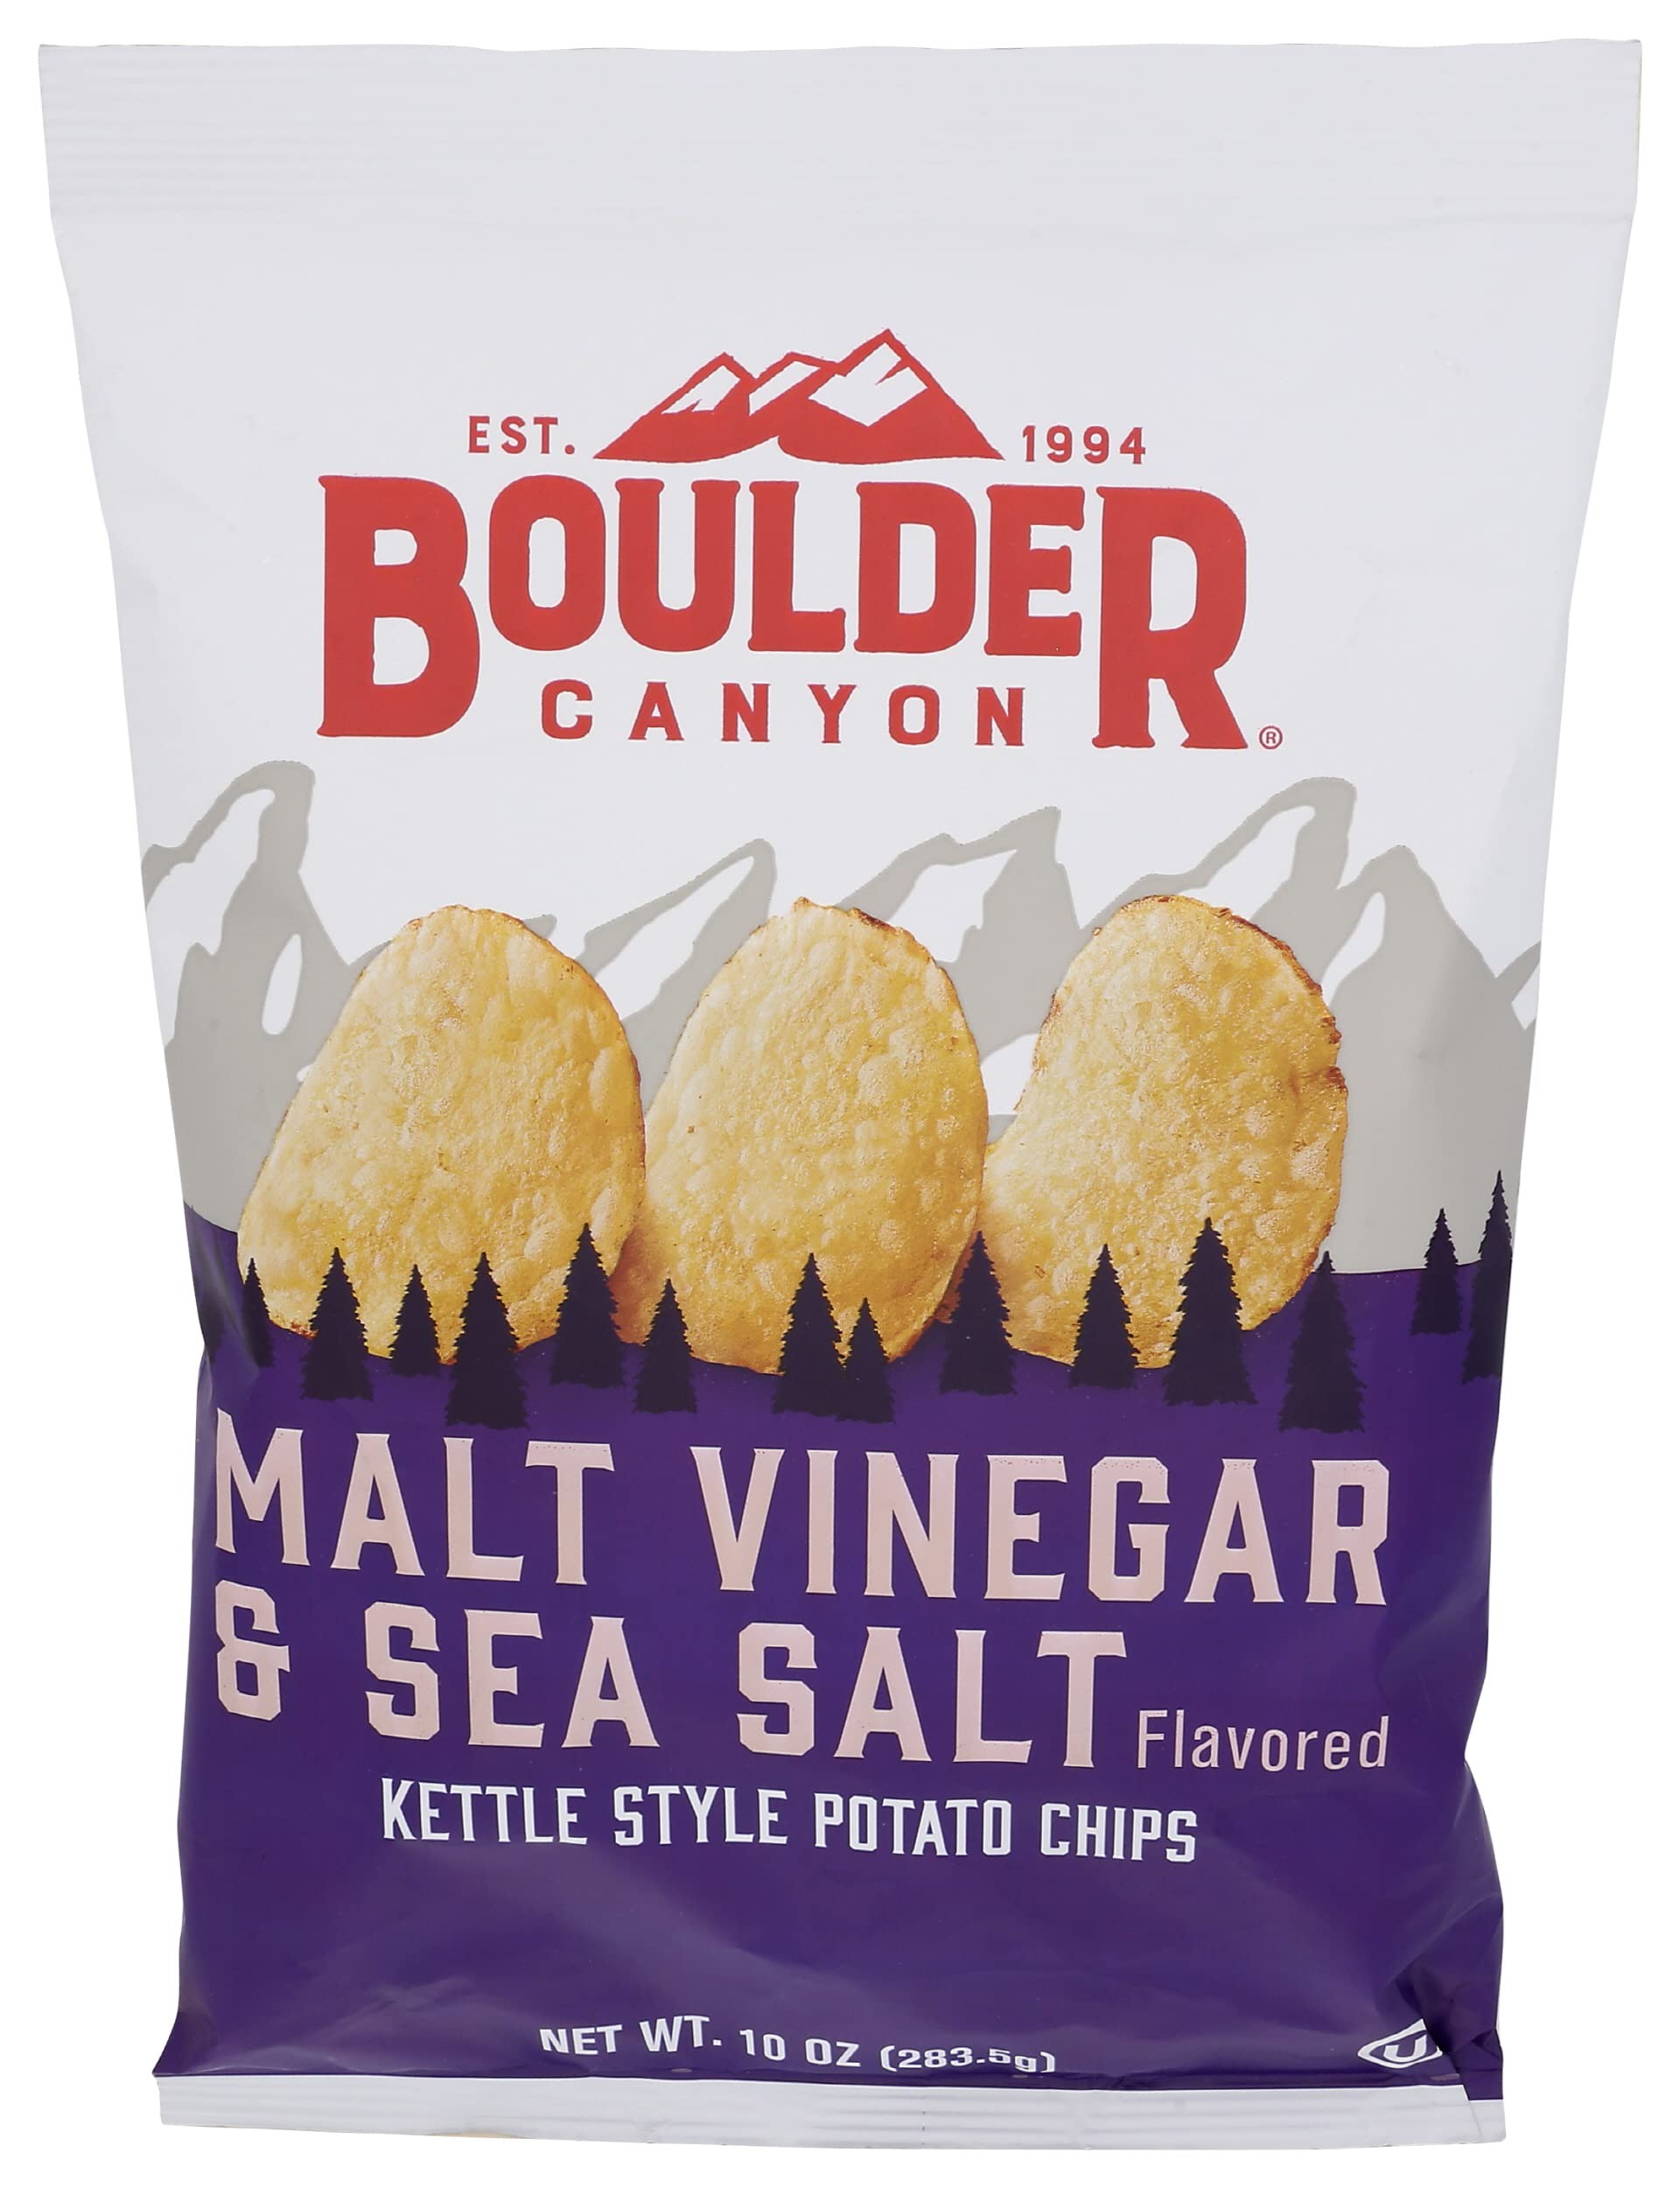
Item Name: BOULDER CANYON Vinegar & Salt Potato Chips, 10 OZ
Bullet Point 1: Certified kosher
Bullet Point 2: Does not contain cholesterol
Bullet Point 3: Does not contain msg
Bullet Point 4: No trans fat
Bullet Point 5: One 10 ounce container of Boulder Canyon malt vinegar & sea salt potato chips
Product Description: Boulder canyon malt vinegar & sea salt kettle cooked potato chips are made with potatoes, sunflower oil and/or safflower oil, malt vinegar powder, white vinegar powder, sea salt, fructose, maltodextrin, citric acid and malt extract. Each 10 ounce container contains about 10 servings of 14 chips each. Each serving has 60 calories, 2 gram of protein and 1 gram dietary fiber.
Value: 10.0
Unit: Ounce

Price: 3.99